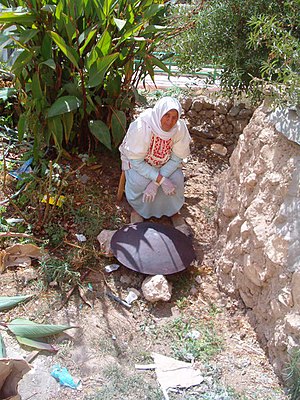
Bagning / Fødevarer og teknikker
En Palæstinensisk kvinde bager markook-brød på en tava- eller Saj-ovn i Artas, Bethlehem
"Bagning er en metode til tilberedning af fødevarer ved hjælp af tør varme gennem længere tid, normalt i en ovn, men også i varm aske eller på varme sten. Det mest almindelige bagværk er brød, men mange andre typer af fødevarer bages også. Varmen overføres efterhånden ""fra overfladen af kager, småkager og brød til deres centrum. I takt med at varmen bevæger sig indad, forvandles dejen til bagværk med en fast, tør skorpe og en blødere midte"". Bagning kan kombineres med grilning, enten ved brug af begge metoder samtidigt eller den ene efter den anden. Bagning er også relateret til grilning, fordi konceptet bag stenovne ligner det for ildsteder til røgning.